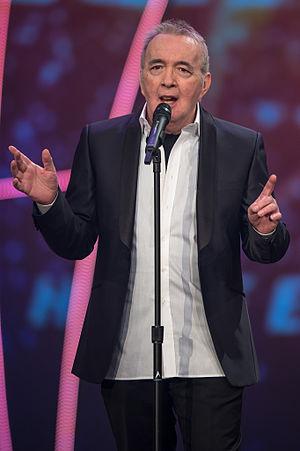
Barry Ryan est un chanteur pop britannique, ainsi qu'un photographe de renom.